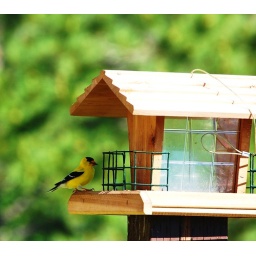
A beautiful male American Goldfinch at a bird feeder outside of the visitor's center in Black Hills National Forest.